Swiss chocolate

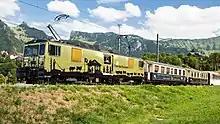
The Montreux–Lenk im Simmental line's Chocolate Train, bringing visitors to the Maison Cailler

Several factories have also become tourist attractions as they include guided tours and chocolate museums. Some of the largest are the "Lindt Home of Chocolate" in Kilchberg, the "Maison Cailler" in Broc and the "Maestrani's Chocolarium" in Flawil.